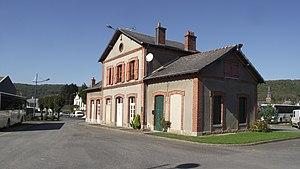
Gare CFDA de Gespunsart
Les Chemins de fer départementaux des Ardennes sont une ancienne compagnie de chemin de fer secondaire à voie métrique et étroite du département des Ardennes. Cette société avait été fondée en 1895, et, en 1909, elle exploitait 342 km de voies. À partir de 1947, les lignes à voie métrique ont été transférées à la Régie départementale des transports des Ardennes. L'année 1950 a vu la suppression des lignes à voie métrique à caractère industriel dans le département.
Gespunsart est une commune française, située dans le département des Ardennes en région Grand Est.